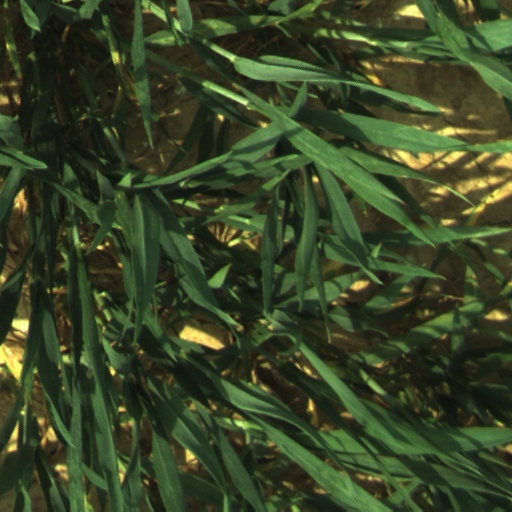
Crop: wheat